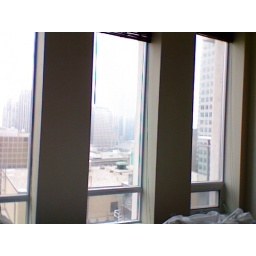
lounging in bed watching canadian television